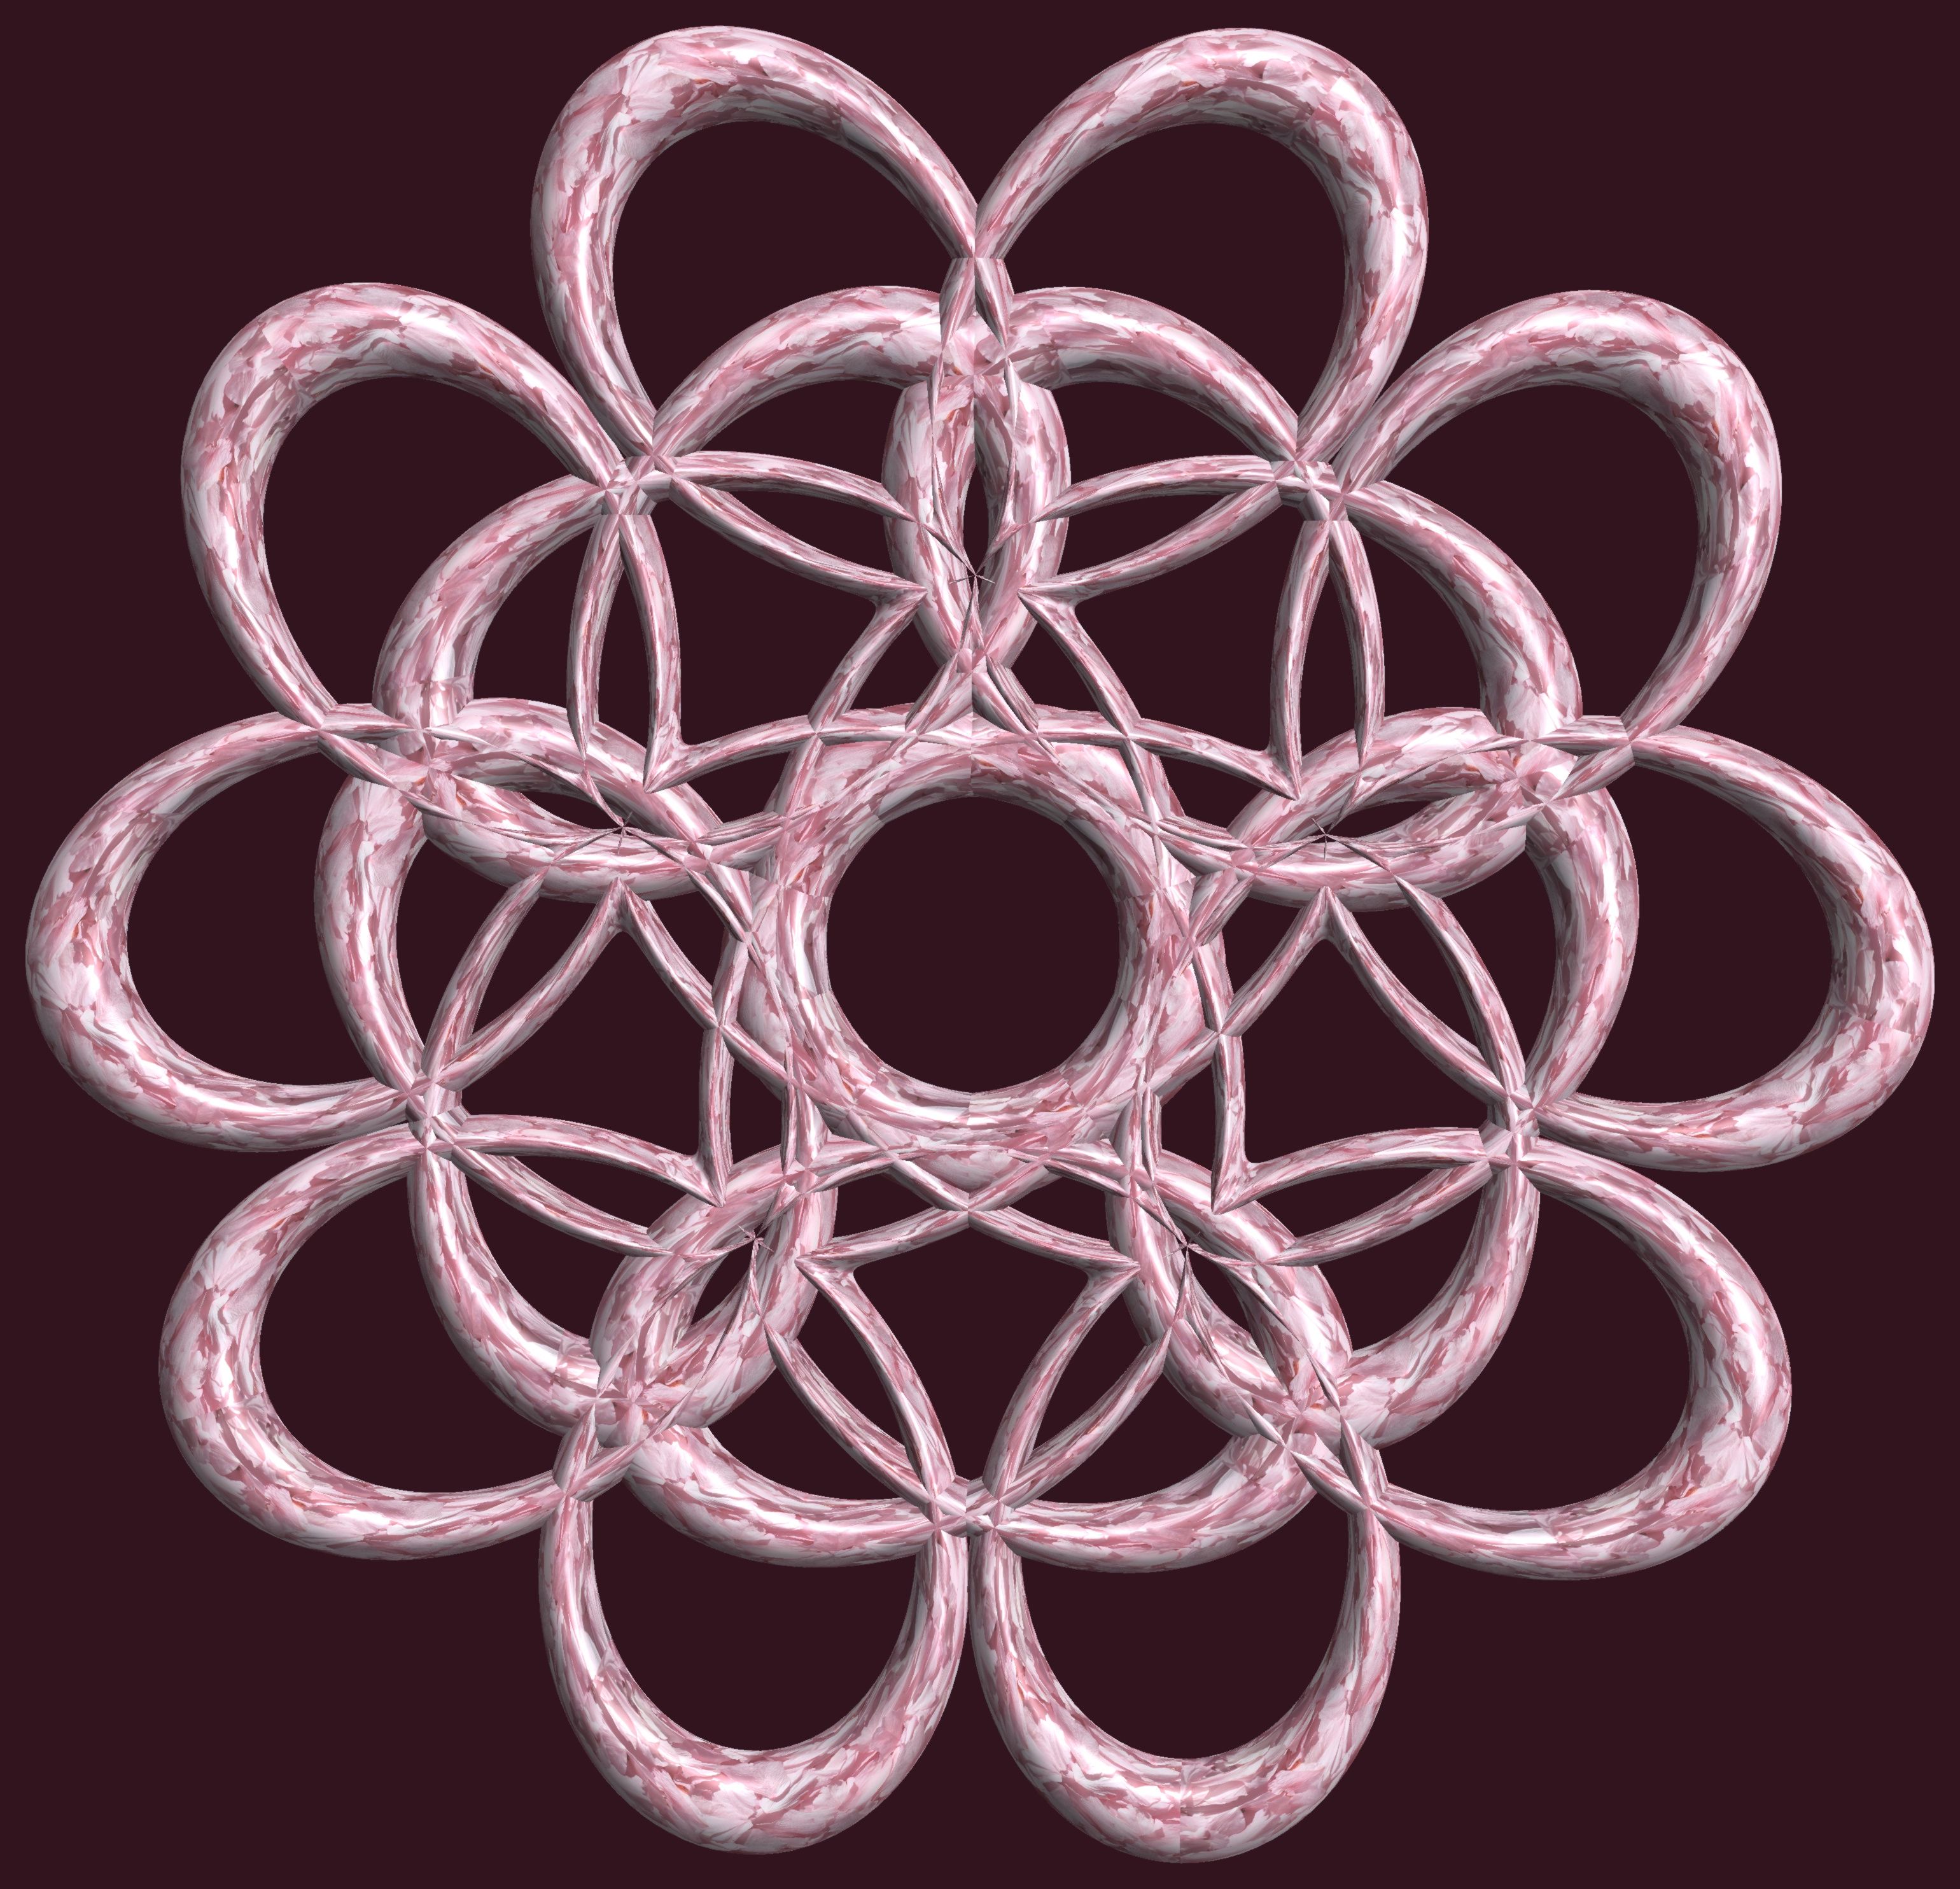
structure, texture, petal, pattern, lighting, circle, jewellery, font, cool image, design, symmetry, light fixture, 3d, graphic, torus, mathematica, cg, parametricplot3d, code, program, algorithm, abstruct, mapping, fashion accessory